Walter Plecker

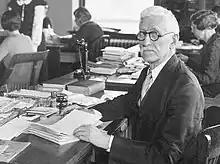
Walter Plecker at the Bureau of Vital Statistics in 1935

Walter Ashby Plecker (April 2, 1861 – August 2, 1947) was an American physician and public health advocate who was the first registrar of Virginia's Bureau of Vital Statistics, serving from 1912 to 1946. He was a leader of the Anglo-Saxon Clubs of America, a white supremacist organization founded in Richmond, Virginia, in 1922. A eugenicist and proponent of scientific racism, Plecker drafted and lobbied for the passage of the Racial Integrity Act of 1924 by the Virginia legislature; it institutionalized the one-drop rule.